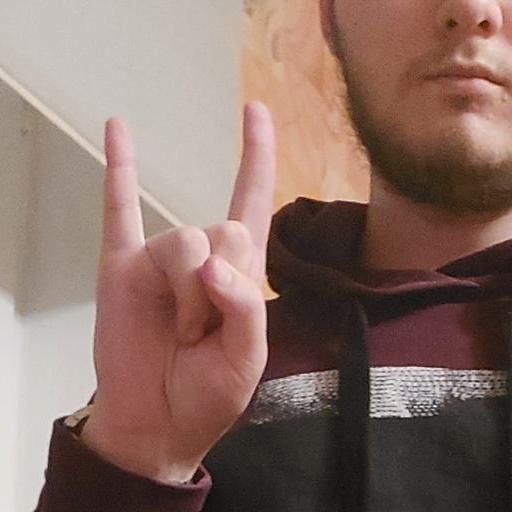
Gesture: rock